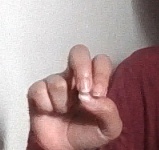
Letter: gaaf